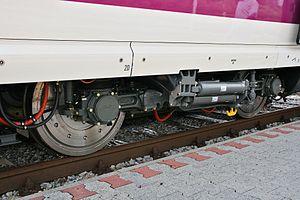
Le S-103, ou Velaro E est un train à grande vitesse construit par Siemens qui circule en Espagne pour la Renfe.